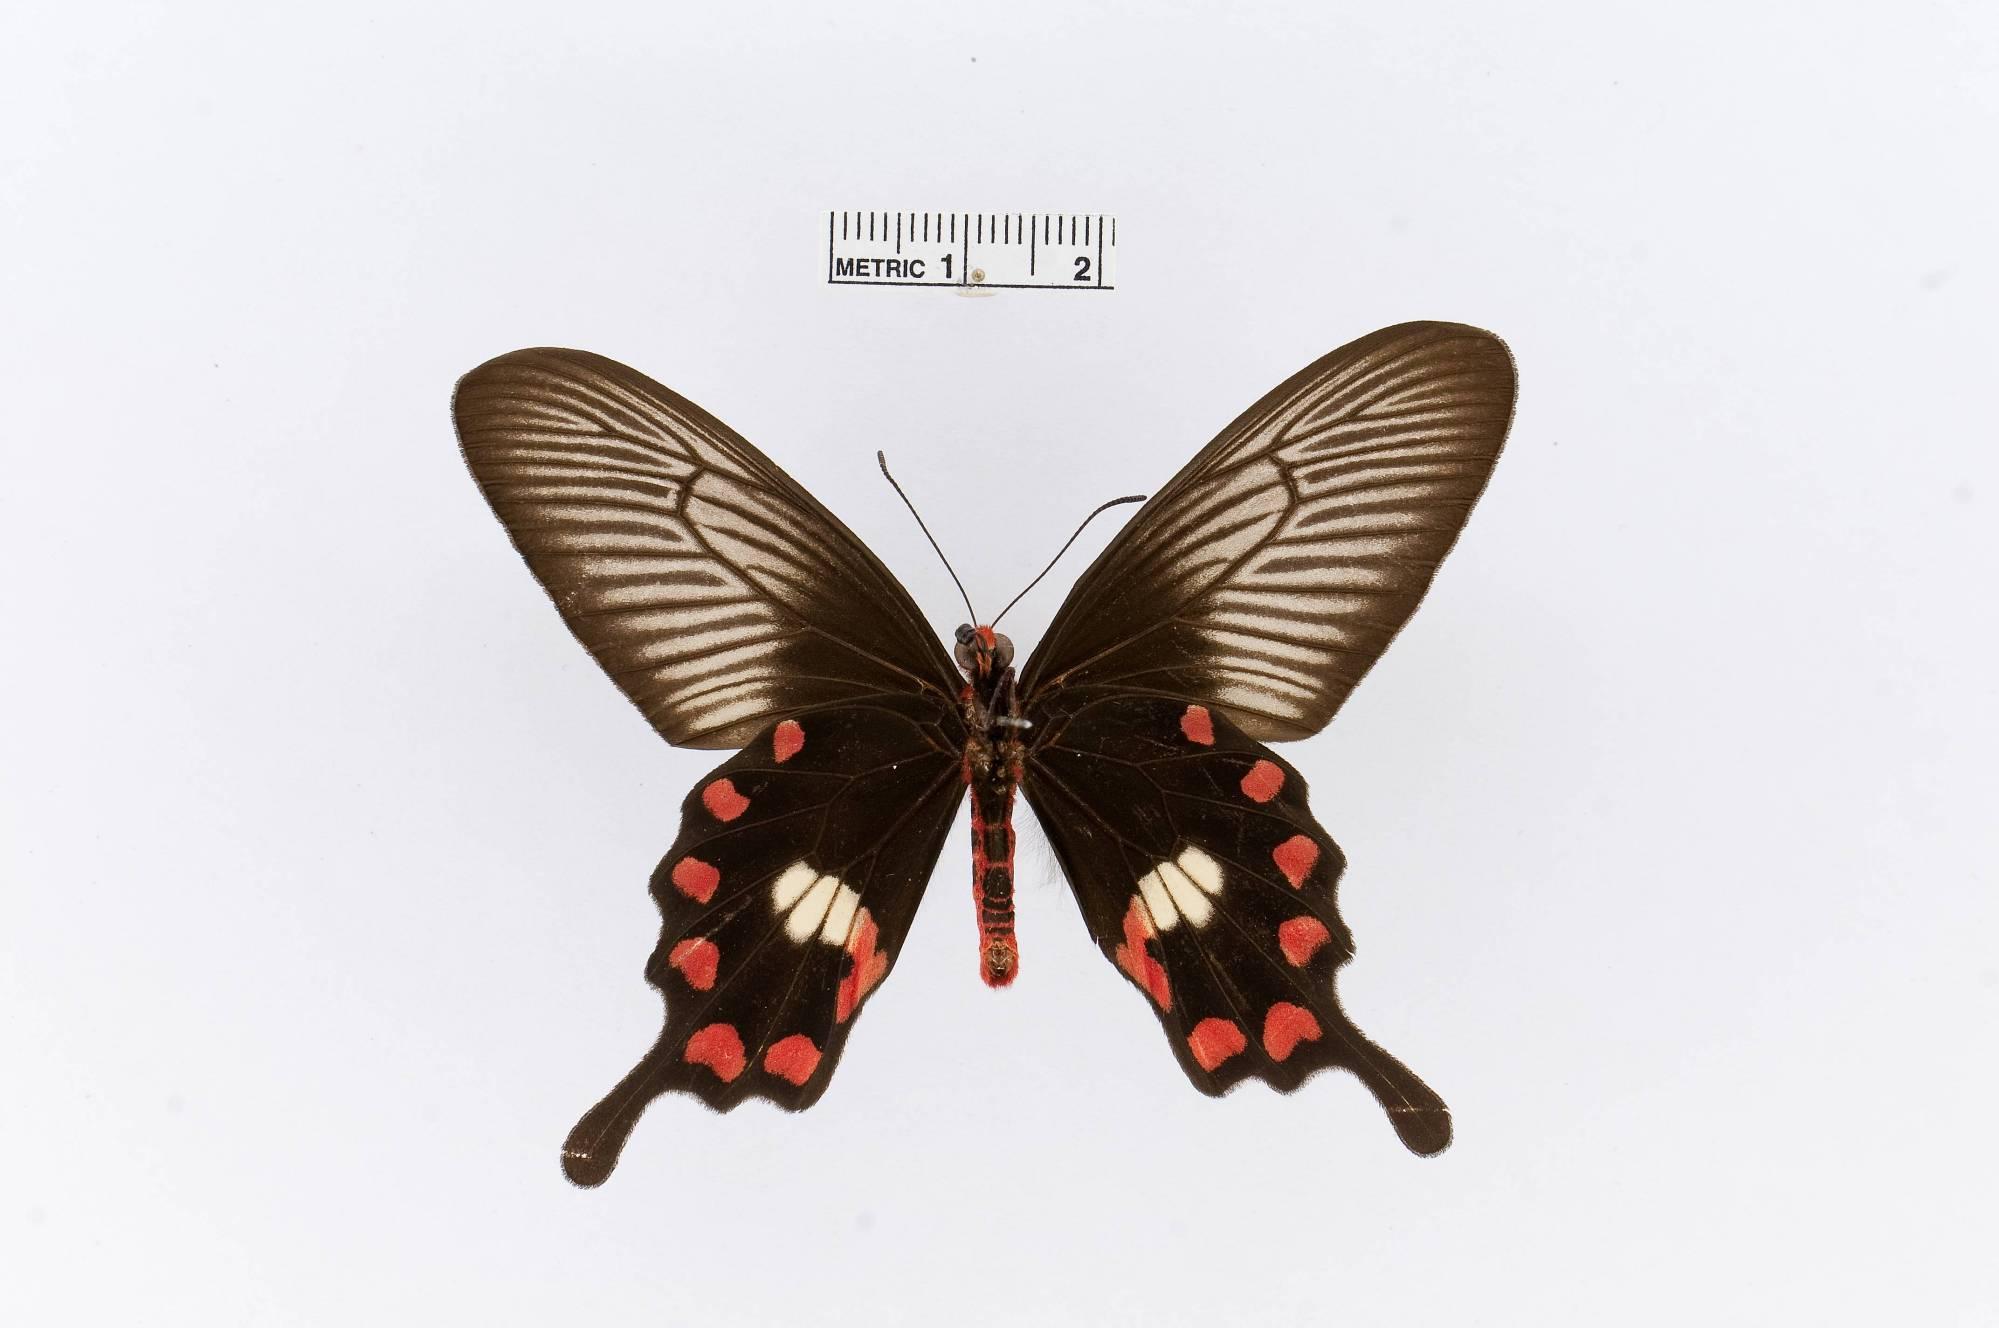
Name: Pachliopta adamas
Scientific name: Pachliopta adamas
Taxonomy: Animalia, Arthropoda, Insecta, Lepidoptera, Papilionidae, Papilioninae
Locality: Sambawa, [Not Stated], Indonesia
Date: [Not Stated]